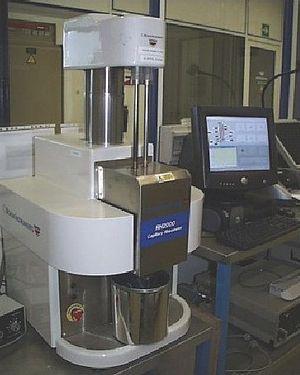
Rhéomètre capillaire bicanal (filière capillaire longue avec Longueur/Diamètre = 30 et filière courte avec L/D = 10 (par exemple) permettant la séparation des comportements de cisaillement et élongationnels) de table haute pression (force maximum 20 kN) Rosand Bohlin Instrument modèle RH2200.
Un viscosimètre est un appareil destiné à mesurer la viscosité des fluides. Il existe deux types de viscosimètre : les viscosimètres de « process » et les viscosimètres de laboratoire.
La vitesse de cisaillement ou « gradient de vitesse » ou « taux de cisaillement », symboles ou D, mesure le cisaillement appliqué au sein d’un fluide. Elle dépend de la contrainte de cisaillement et de la nature du fluide. Le gradient de vitesse décrit la variation spatiale de la vitesse d’écoulement.
Un rhéomètre est un appareil de laboratoire capable de faire des mesures relatives à la rhéologie d’un fluide. Il applique un cisaillement à l’échantillon. Généralement de faible dimension caractéristique, il permet d’étudier fondamentalement les propriétés d’écoulement d’un liquide, d’une suspension, d’une pâte, etc., en réponse à une force appliquée.